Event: Nepal Earthquake
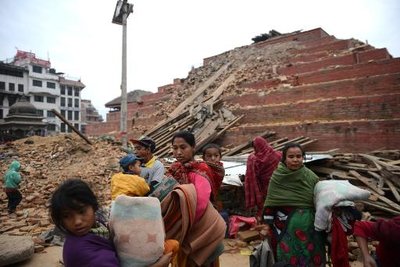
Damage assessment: damage